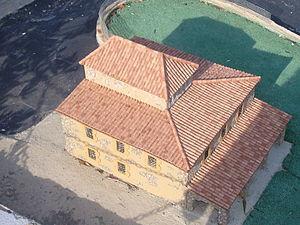
Catalunya en Miniatura est un parc de miniatures ouvert en 1983 à Torrelles de Llobregat, à 17 km de Barcelone. D'une superficie de 60 000 mètres carrés dont 35 000 mètres carrés dédiés aux maquettes, il s'agit d'un des plus grands parcs miniatures. Il présente des modèles réduits de 147 ouvrages de l'architecture calatane et majorcaine, dont les œuvres d'Antoni Gaudí.